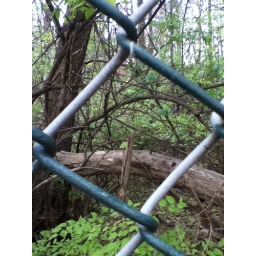
a bit of woodsy area near my house where some teenagers smoke pot o_O